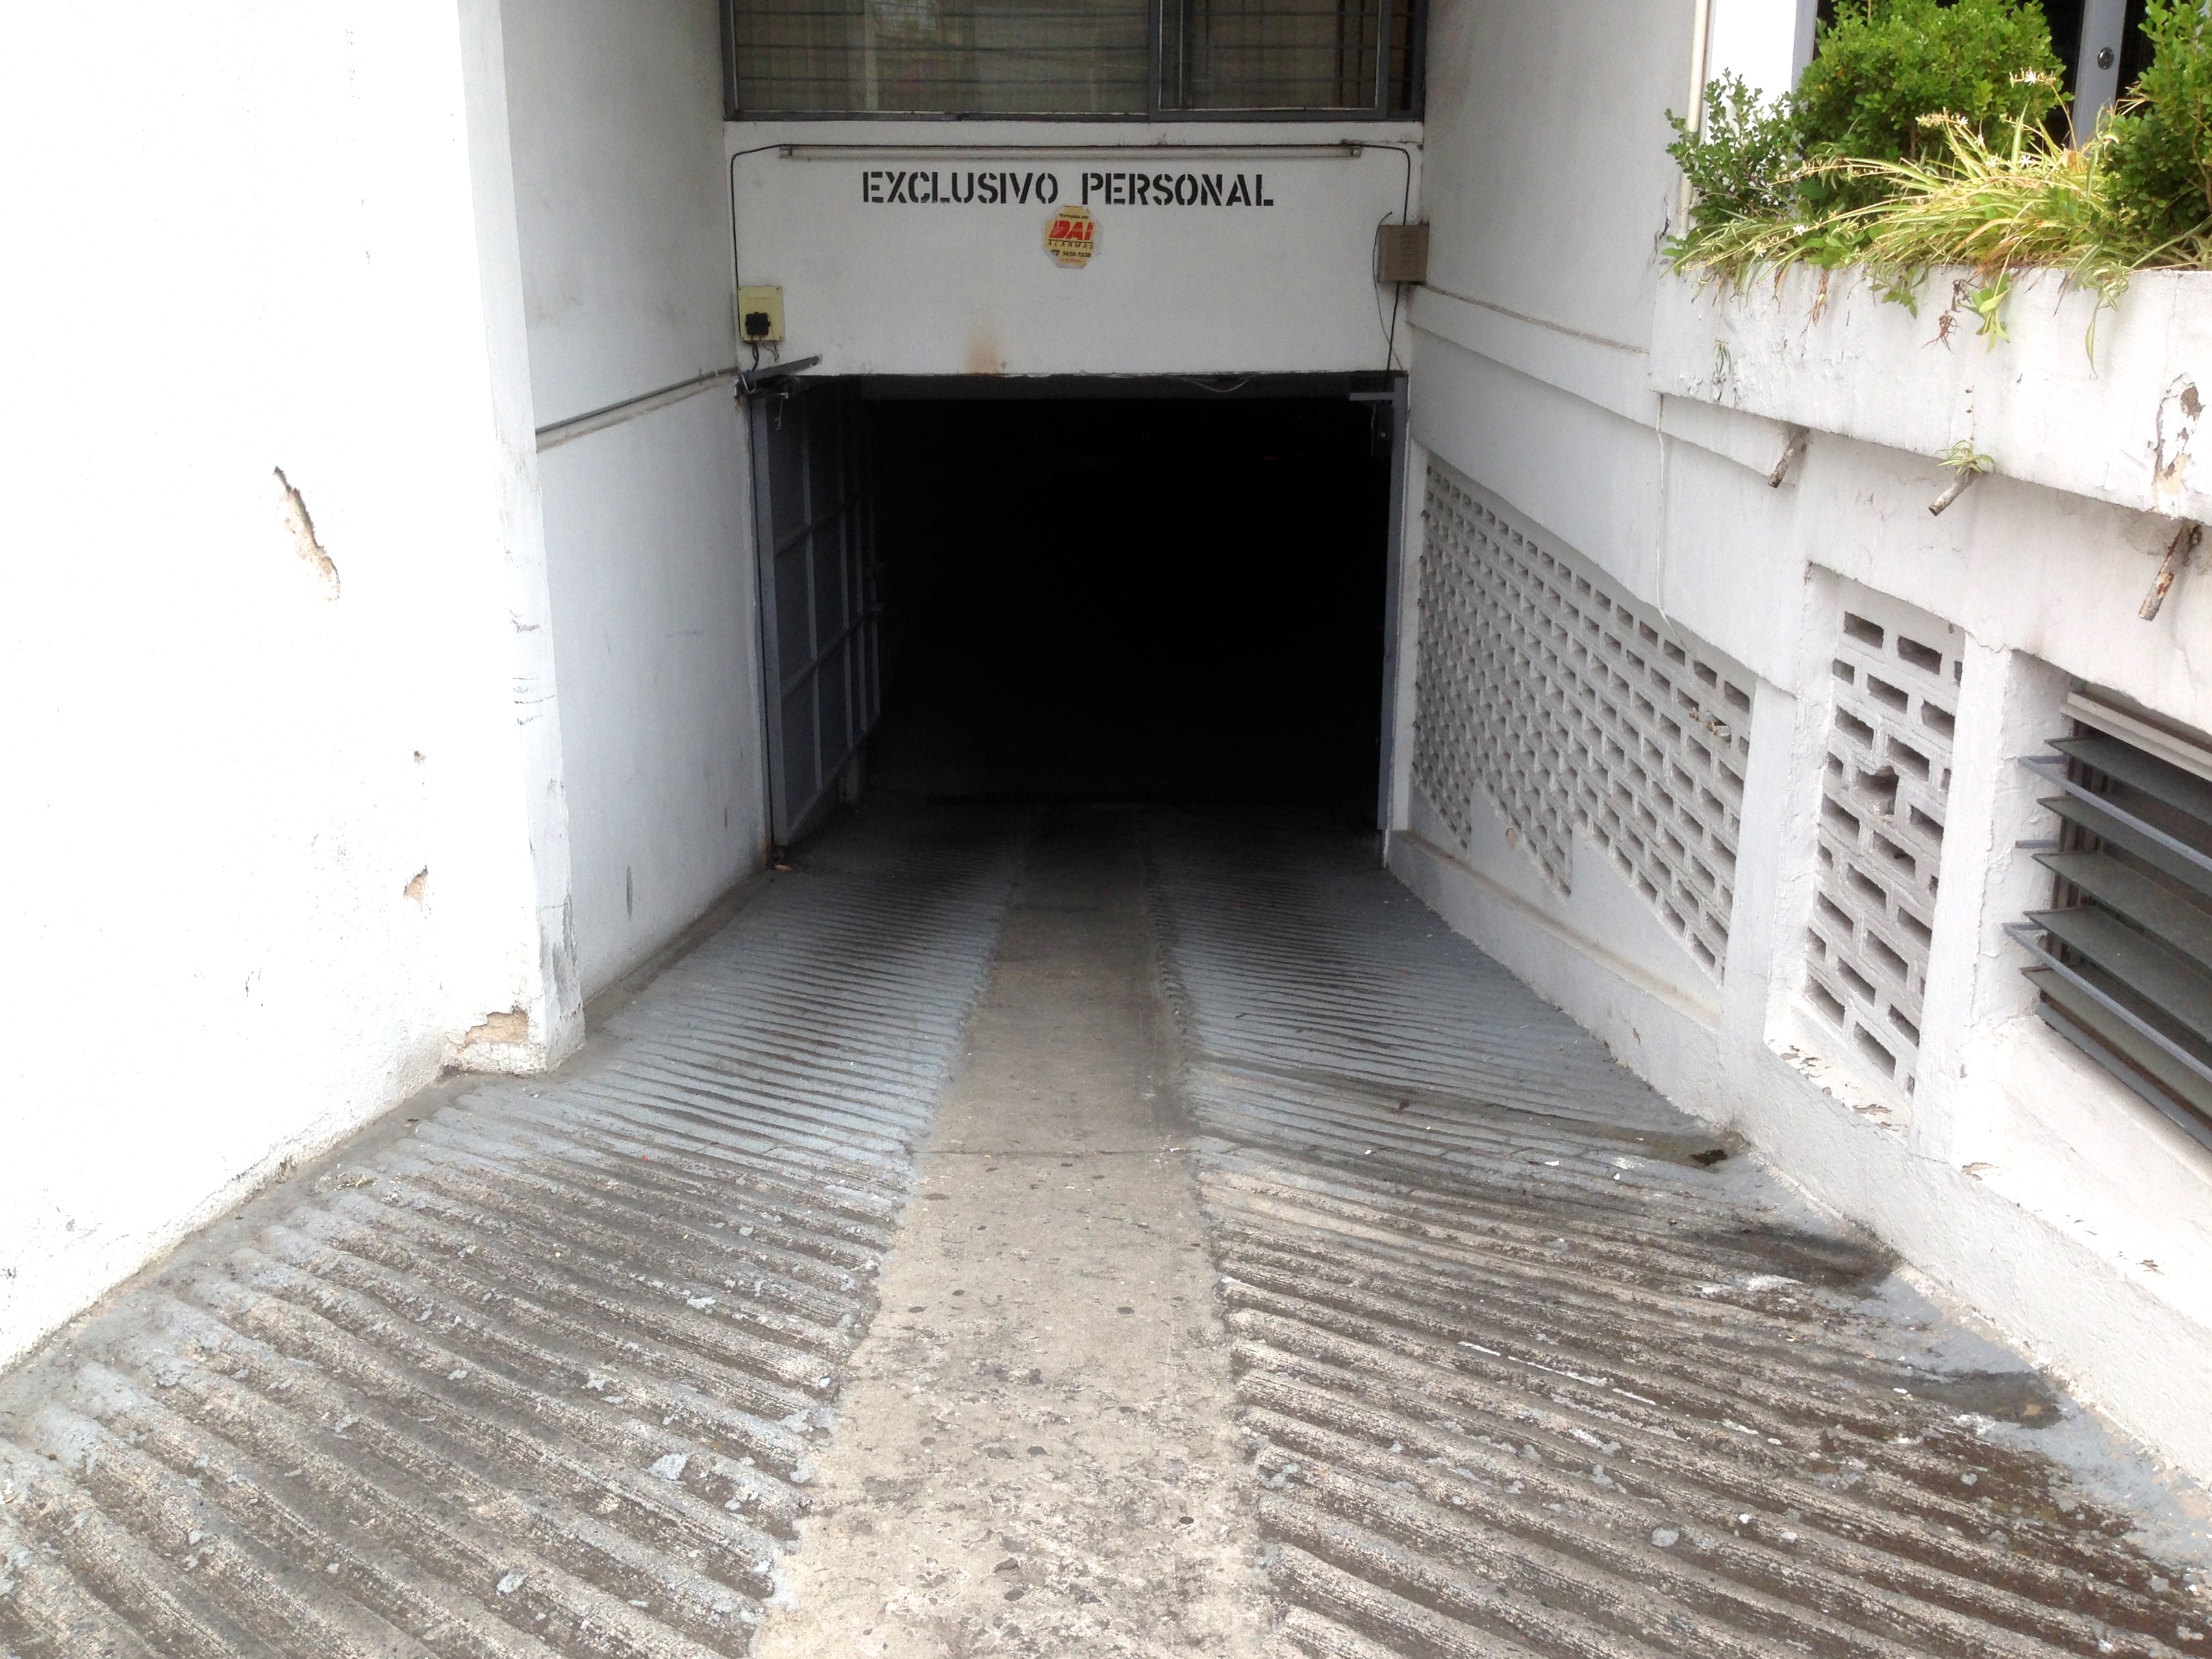
floor, asphalt, property, infrastructure, flooring, road surface